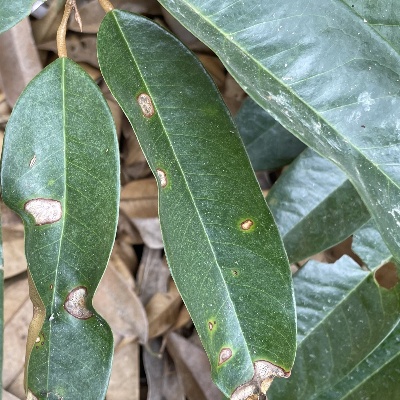
Label: Leaf_Phomopsis